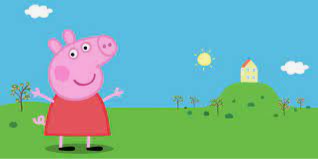
Portrait style: Cartoon Portrait